Swamp Fire

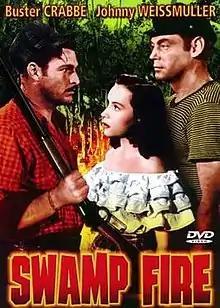

Swamp Fire is a 1946 American adventure film directed by William H. Pine and starring Johnny Weissmuller. The film pits two screen Tarzans against each other in their first film for Pine-Thomas Productions.